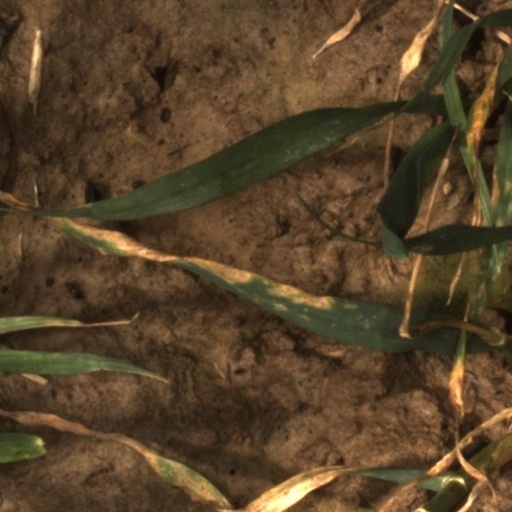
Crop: wheat